William Francis Frederick Waller

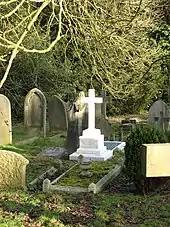
Grave in Locksbrook Cemetery, Bath

Waller was born at Dagoolie, India, on 20 August 1839. He was the son of Thomas Waller & his wife Alicia Ann née Gilbert. He married Mary Anna Grierson on 16 June 1864 at Bombay, India.